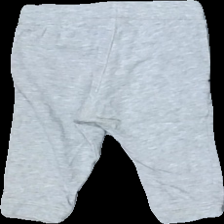
View: back
Type: Trousers
Category: Children
Brand: H&M
Colors: Grey
Material: 100% cotton
Cut: Regular
Size: 80
Season: All
Damage location: bottom left
Damage 2 location: bottom center
Damage 3 location: top center
Price range: 50-100
Recommended usage: Reuse
Description: grå mjukisbyxor